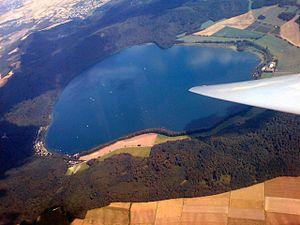
Le lac de Laach, en allemand Laacher See, est un lac d'Allemagne situé dans l'Eifel, en Rhénanie-Palatinat. Il s'agit d'un lac de cratère occupant en quasi-totalité une caldeira formée il y a environ 13 000 ans. Le lac accueille l'abbaye de Maria Laach sur ses rives.